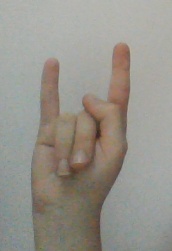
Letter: la